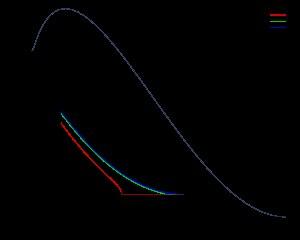
KATRIN est un appareil d'expérimentation situé à Karlsruhe en Allemagne, visant à mesurer la masse du neutrino avec une précision sub-eV en examinant le spectre des électrons émis par la radioactivité β du tritium. L'instrument a été construit à partir de 2006 et a permis les premiers résultats publiés en Septembre 2019.